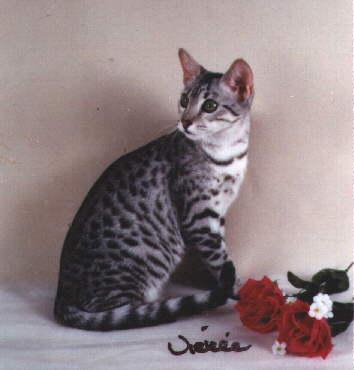
Breed: Egyptian Mau